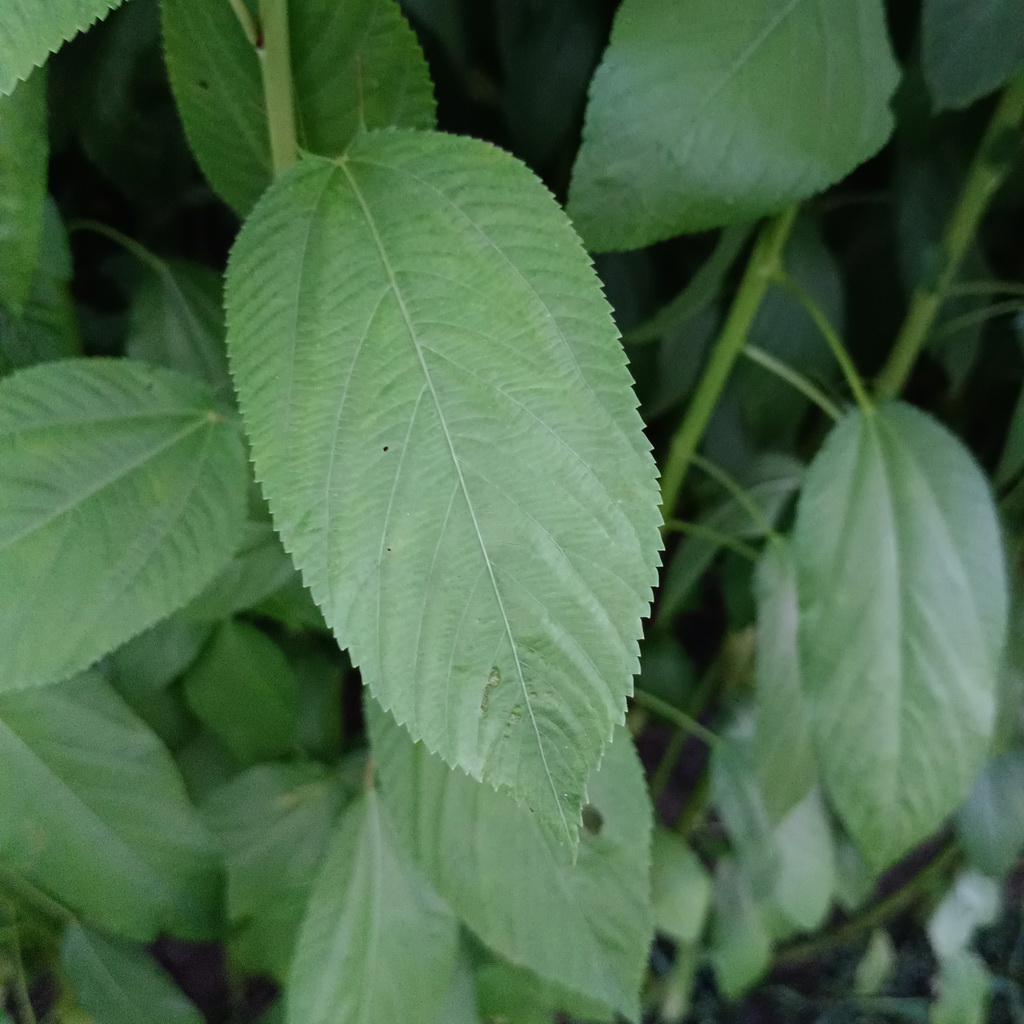
Label: Fresh